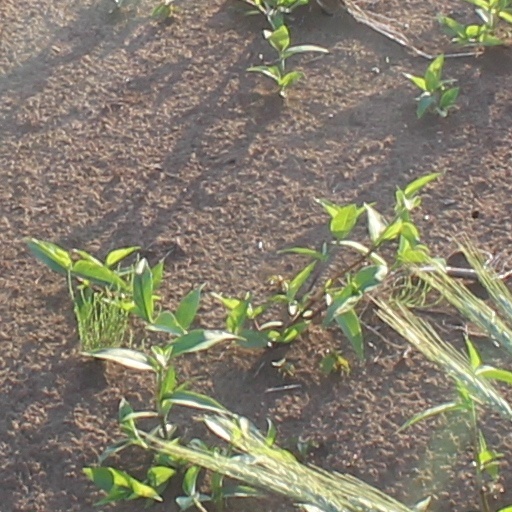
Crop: wheat